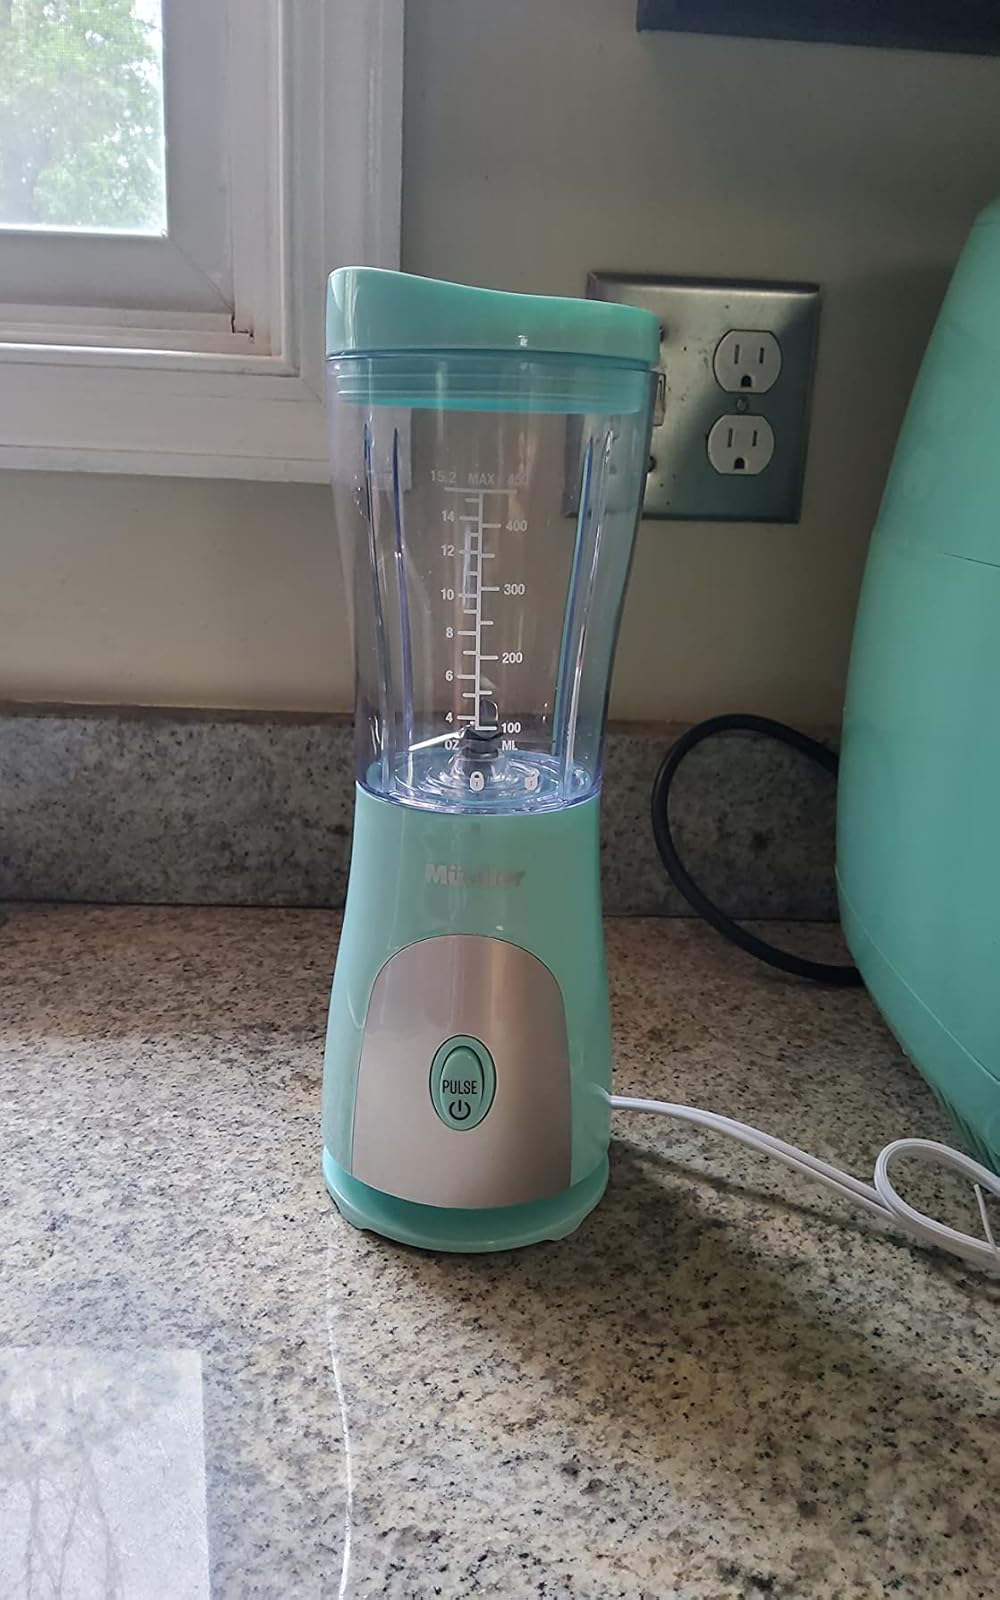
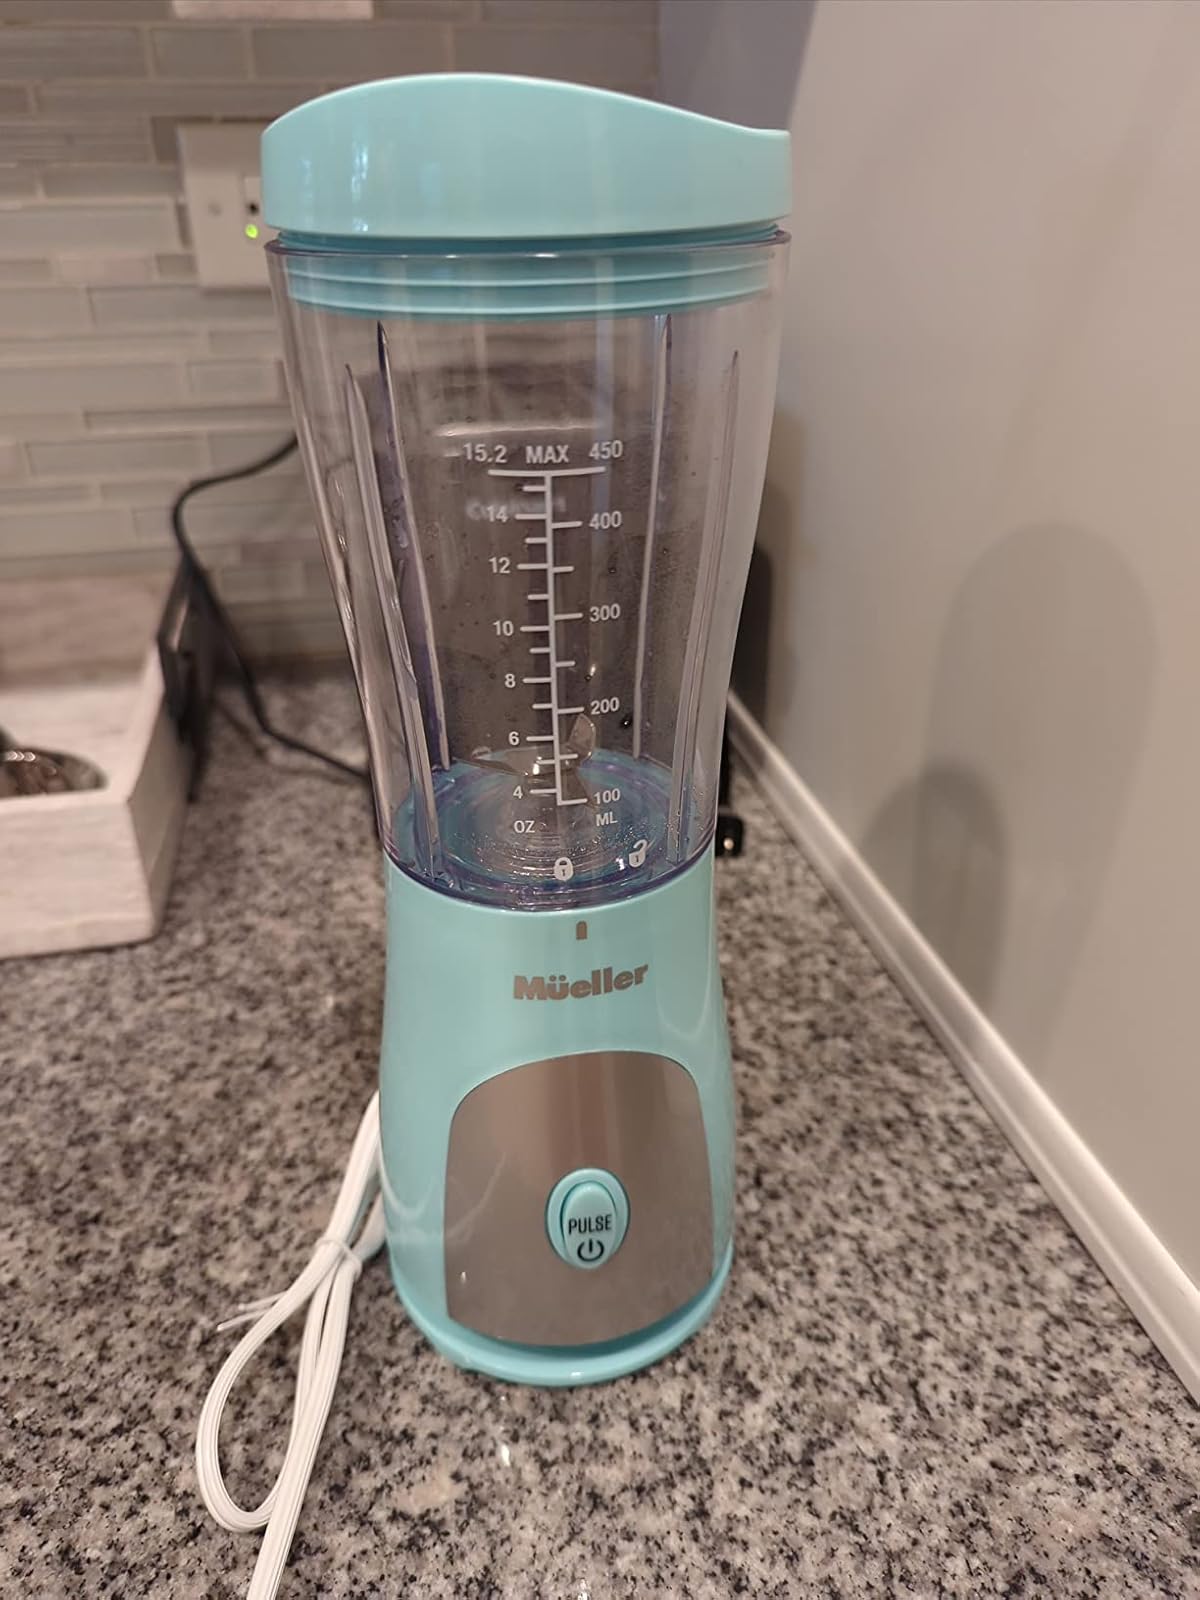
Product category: items_blender
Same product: yes